Sonny Burke

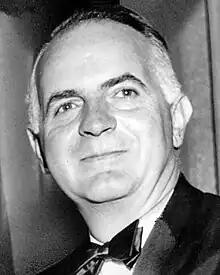

Joseph Francis "Sonny" Burke (March 22, 1914 – May 31, 1980) was an American musical arranger, composer, Big Band leader and producer.